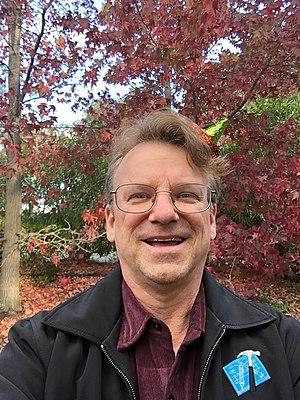
Chris Espinosa, né le 18 septembre 1961, est un employé d'Apple de la première heure, officiellement #8. Il a rejoint la compagnie à l'âge de 14 ans en 1976, alors qu'elle était encore située dans le garage des parents de Steve Jobs : il écrivait après ses cours des programmes et leurs manuels. Par la suite il entre à l'Université de Californie à Berkeley.